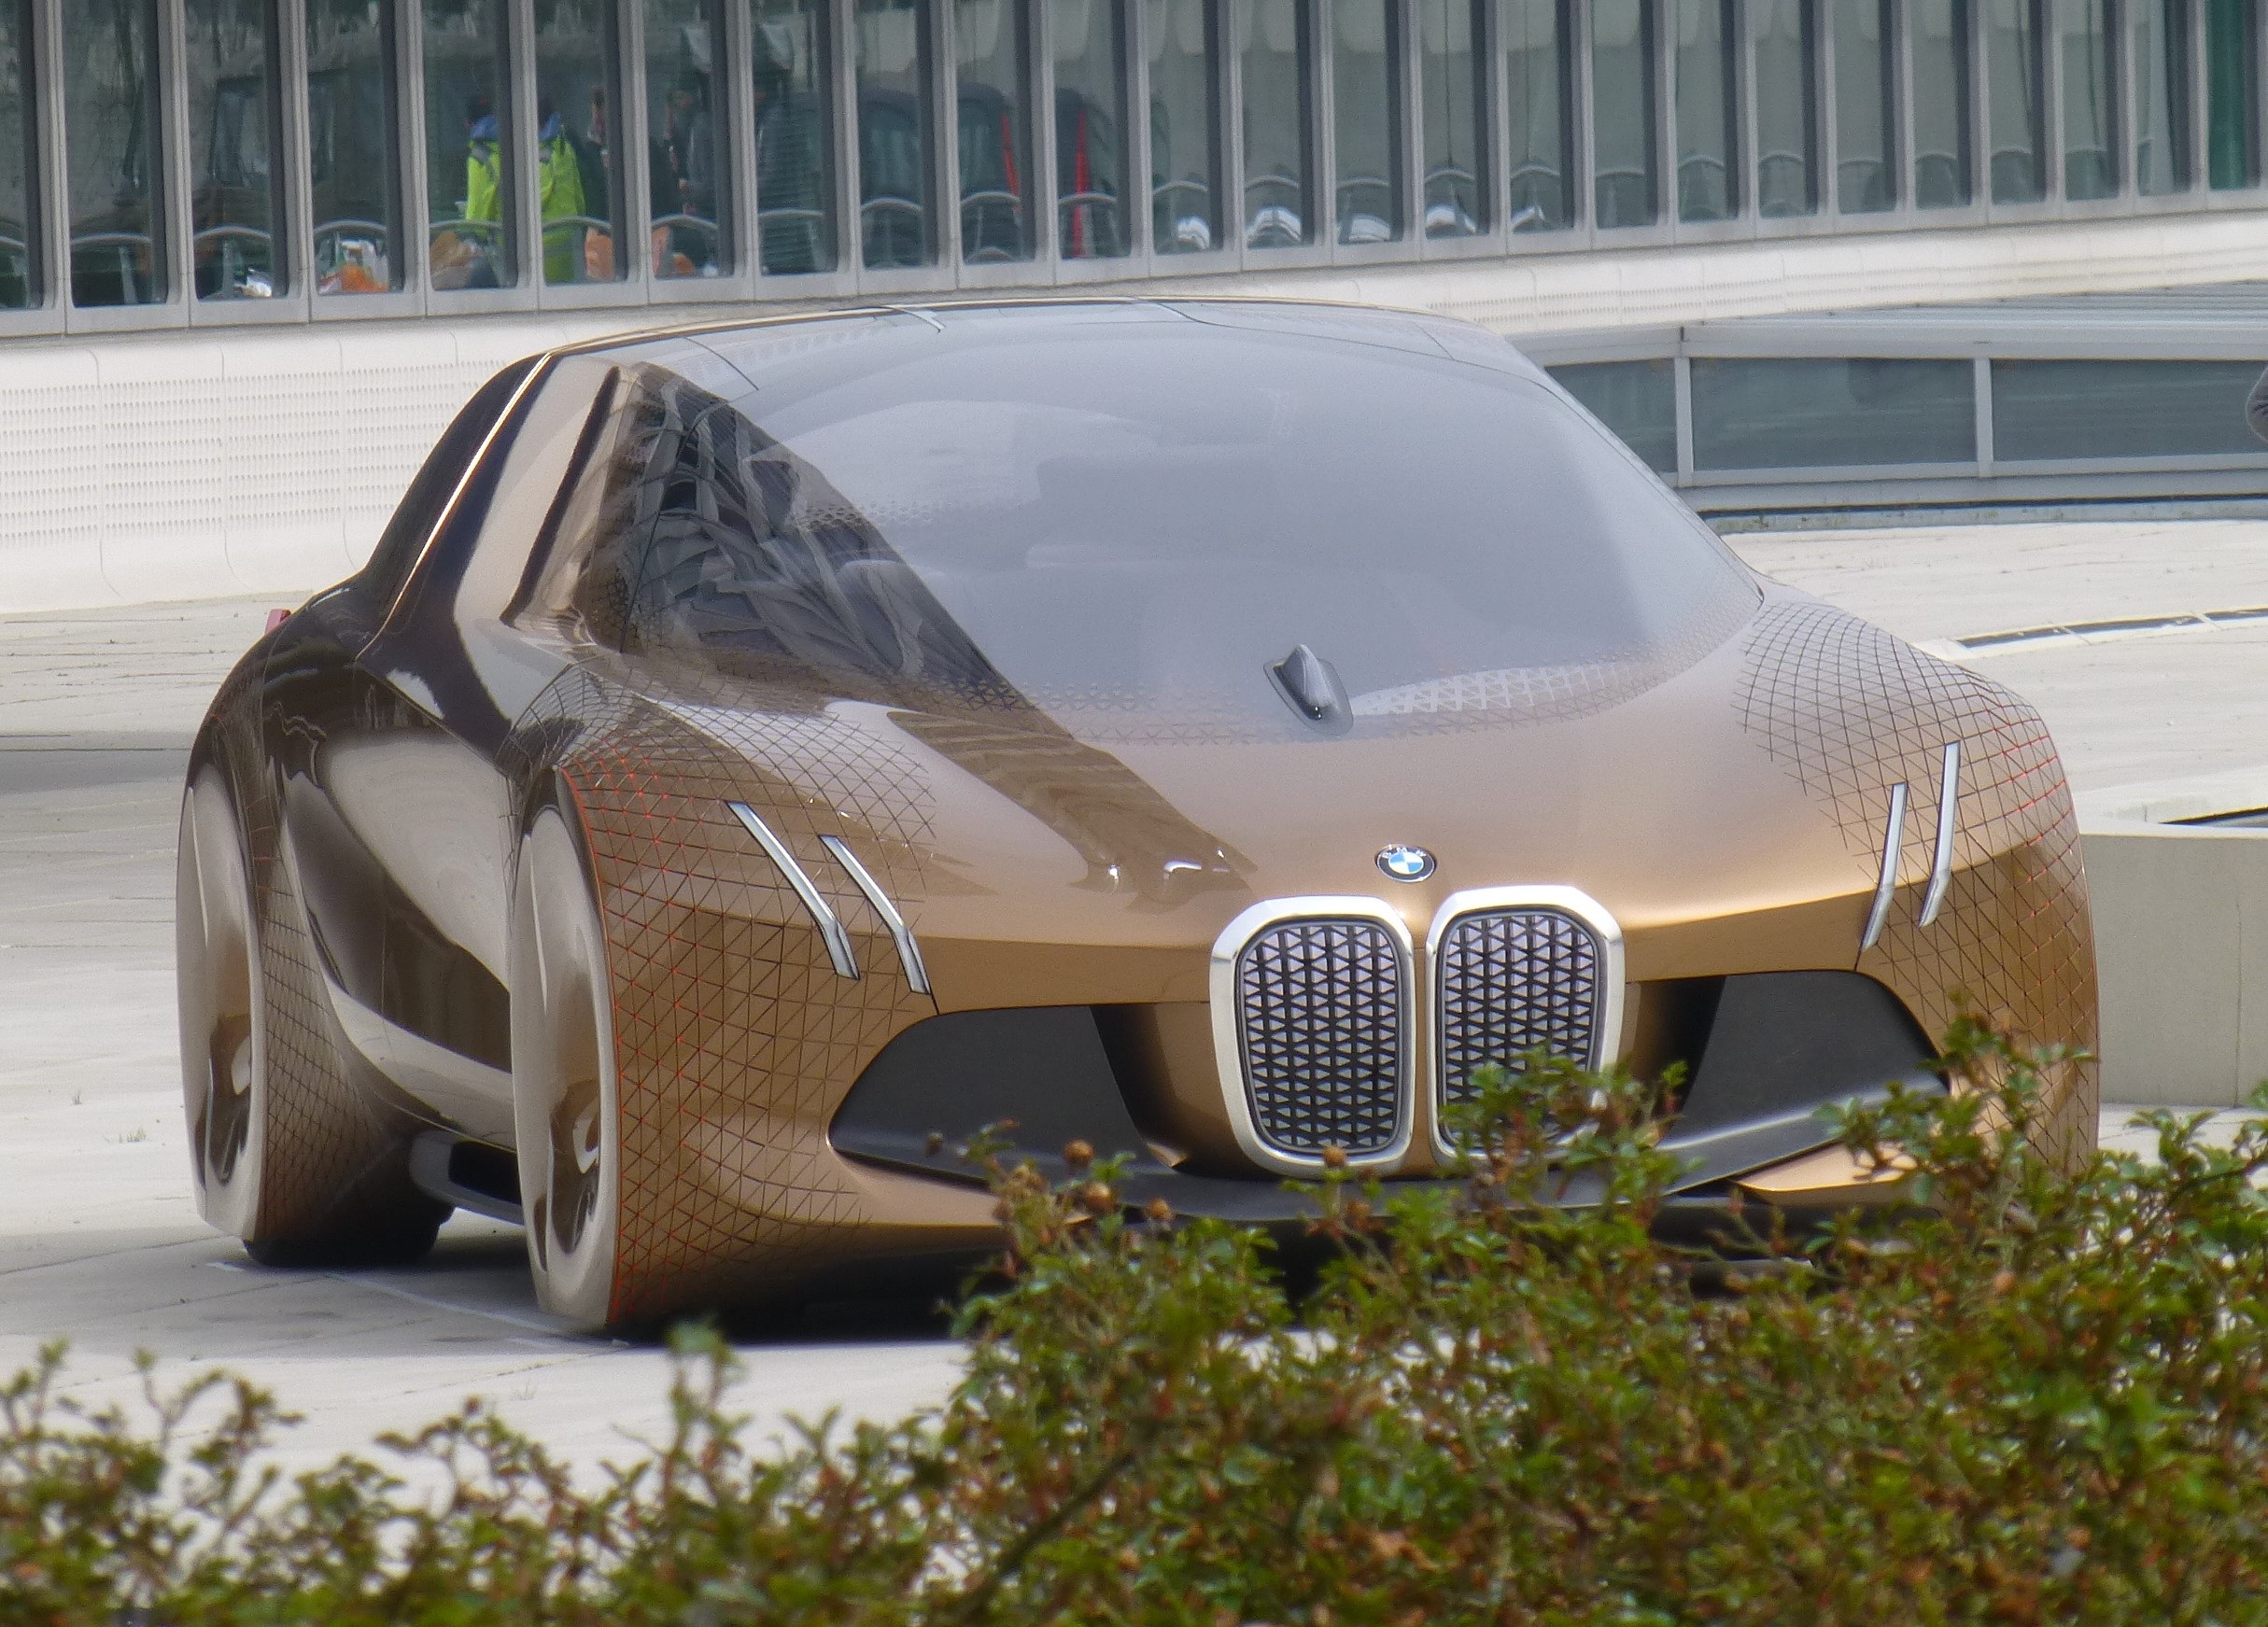
technology, car, transport, model, vehicle, auto, modern, automotive, sports car, supercar, power, design, sedan, style, front, bmw, forward, status symbol, voted, land vehicle, pimped, automobile make, automotive design, luxury vehicle, performance car, future cars